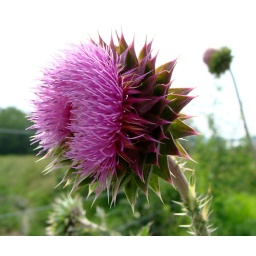
flower shot near my girlfriend's house in Newmanstown, Pa